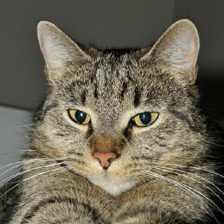
Label: animals